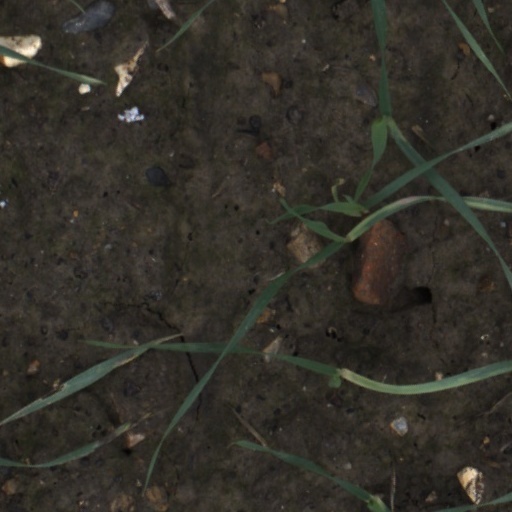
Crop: wheat